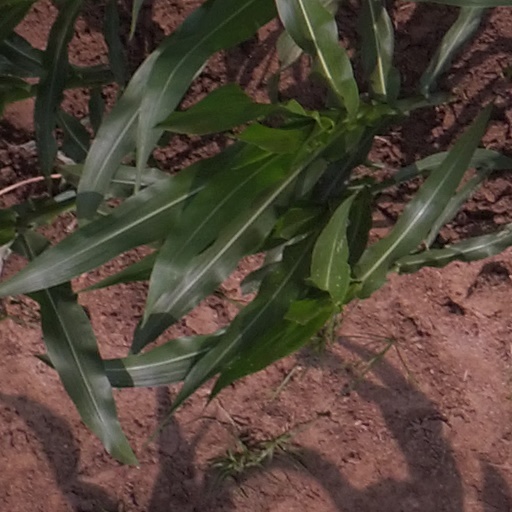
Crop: maize; corn